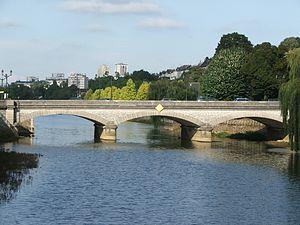
Le pont Issoir au Mans
La ville du Mans est traversée par deux cours d'eau: la Sarthe et l'Huisne. Les romains construisirent les premiers aqueducs de la ville au cours du Iᵉʳ siècle de notre ère. Un port de commerce primitif fut installé, certainement sur la rive gauche de la Sarthe. Cet axe finit par devenir entièrement navigable au cours du XIXᵉ siècle, avant d'être supplanté par les voies ferroviaires. La Sarthe fut toujours privilégiée pour la navigation comparé à l'Huisne, qui en revanche, est le réservoir d'eau potable de la ville. La situation géographique de la Sarthe lui permit de voir se développer davantage d'infrastructures autour d'elle en comparaison de l'Huisne.
Le Mans est une commune faisant partie des grandes villes du Grand Ouest français, située dans la région des Pays de la Loire et le département de la Sarthe dont elle est la préfecture.